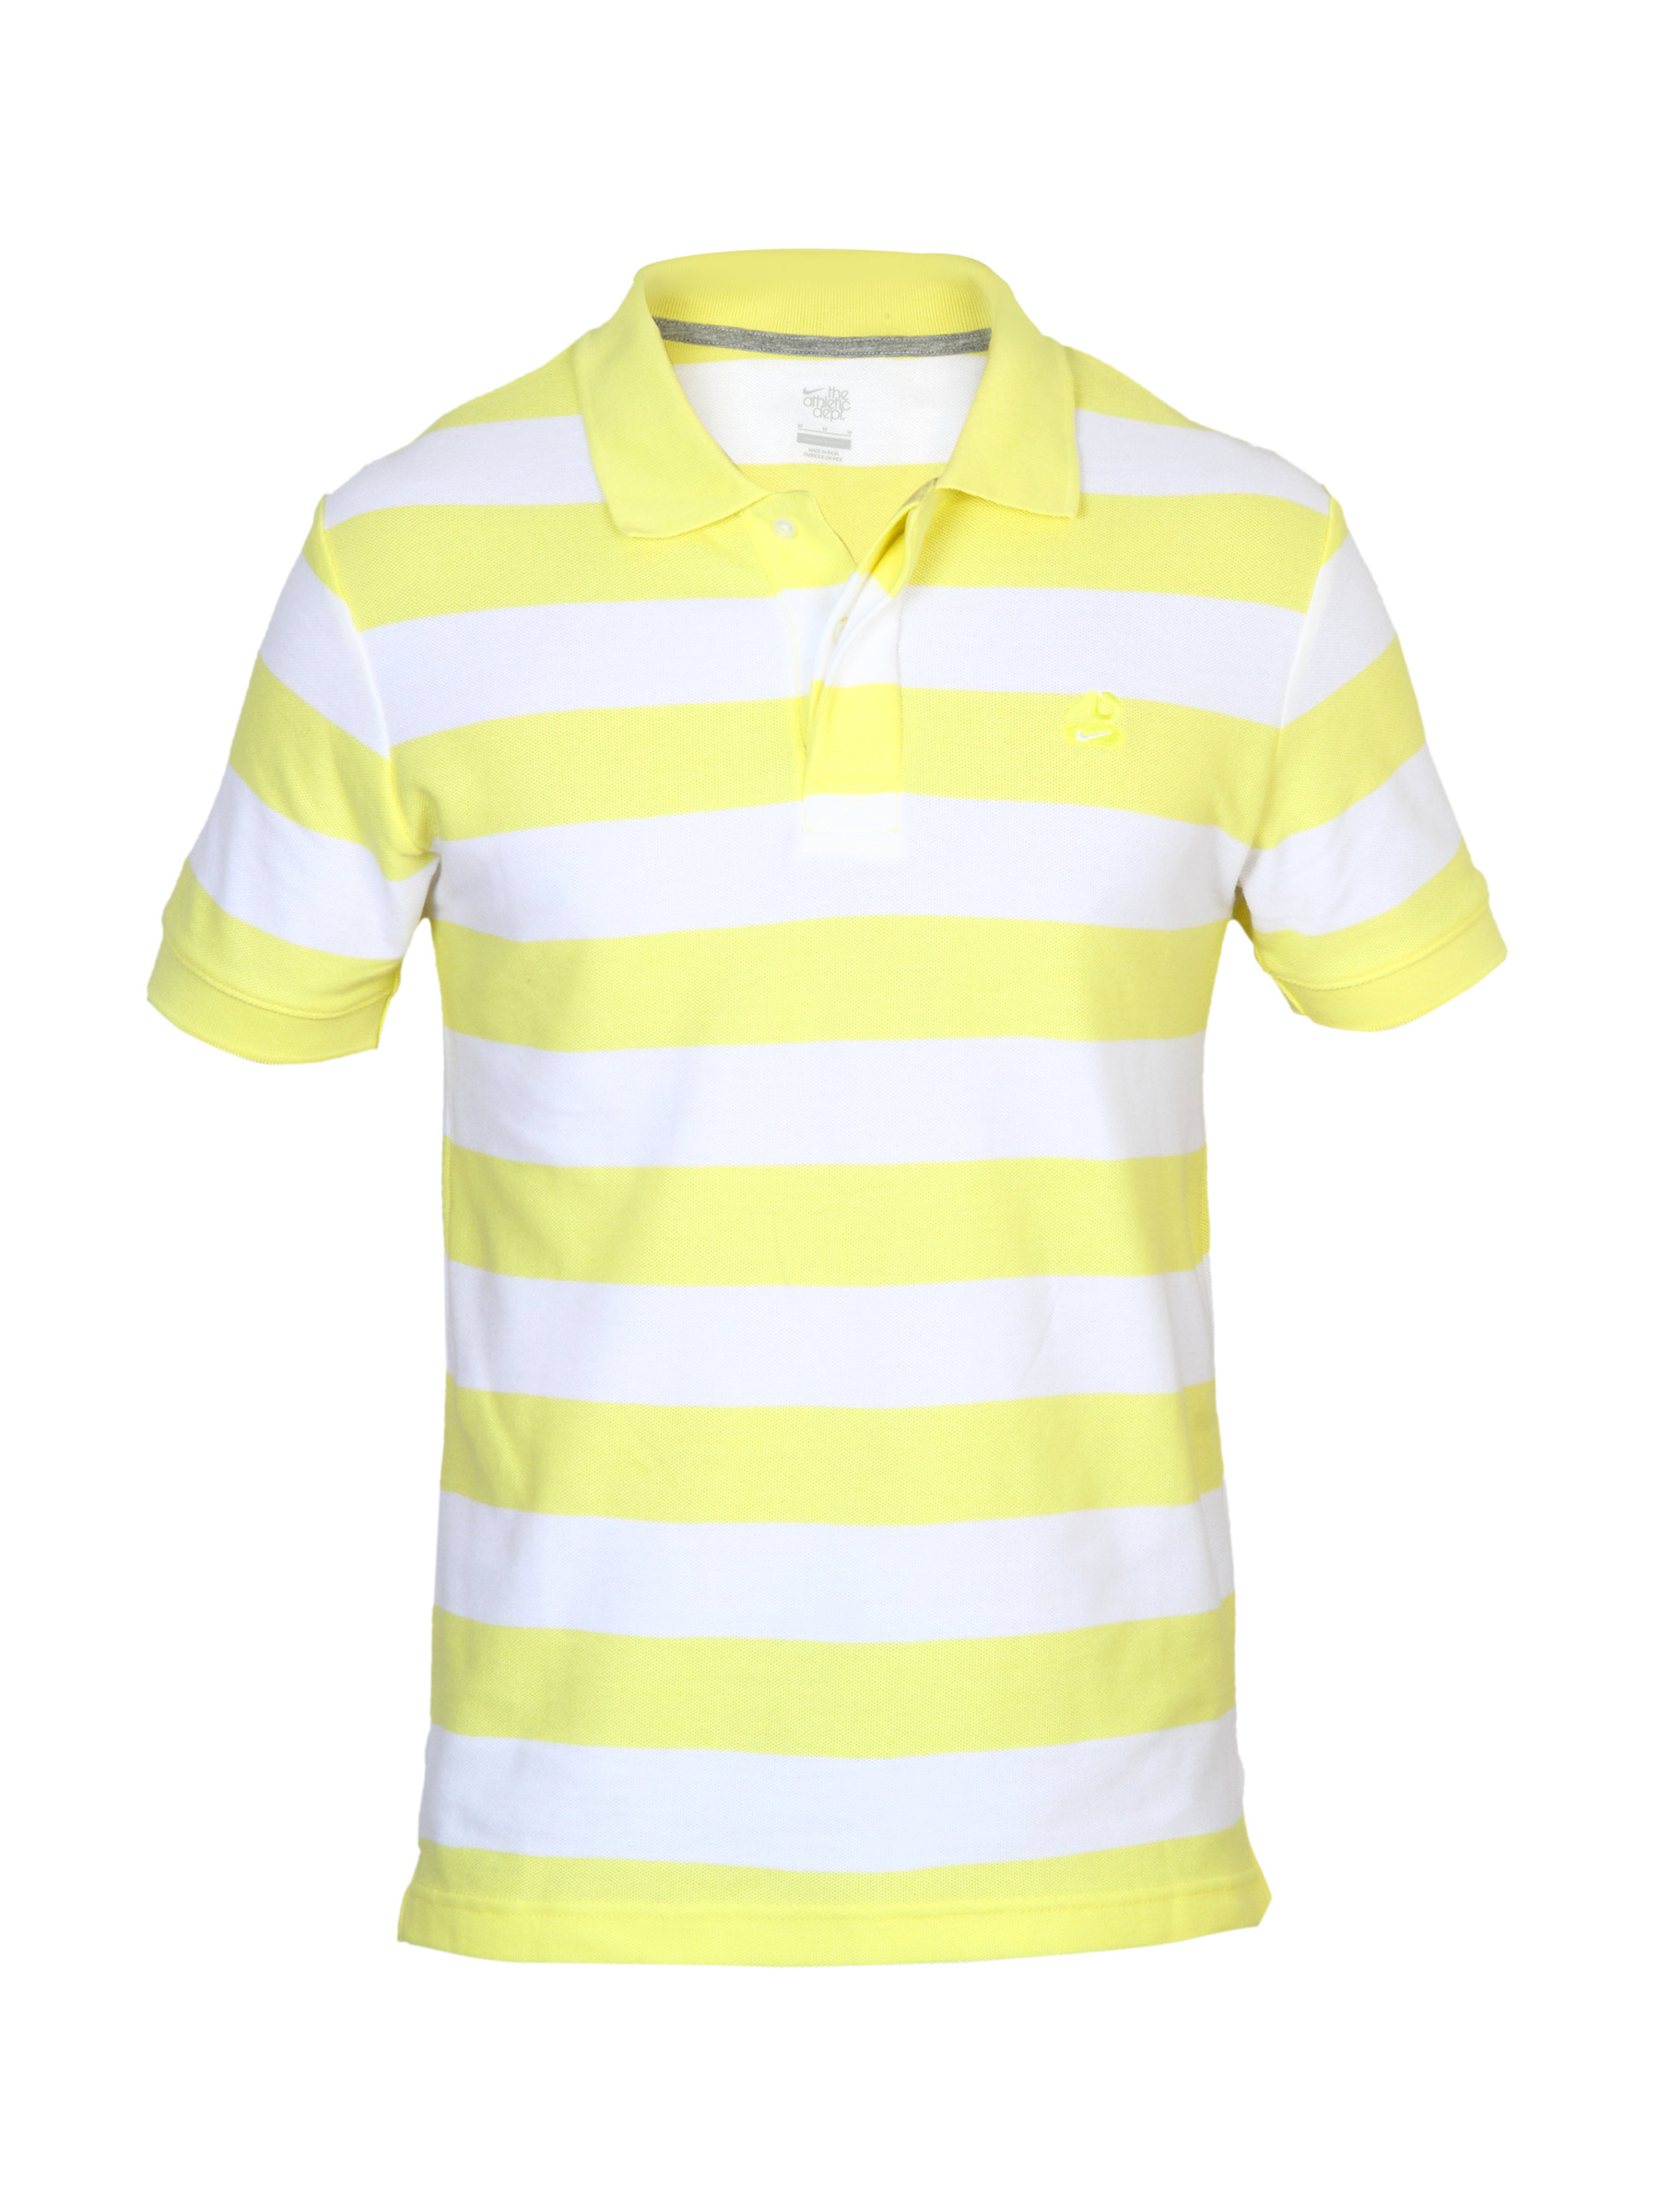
Nike Men's Club Pique Polo Med Yellow White T-shirt
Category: Apparel / Topwear / Tshirts
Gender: Men
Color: Yellow
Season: Summer 2011
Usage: Casual